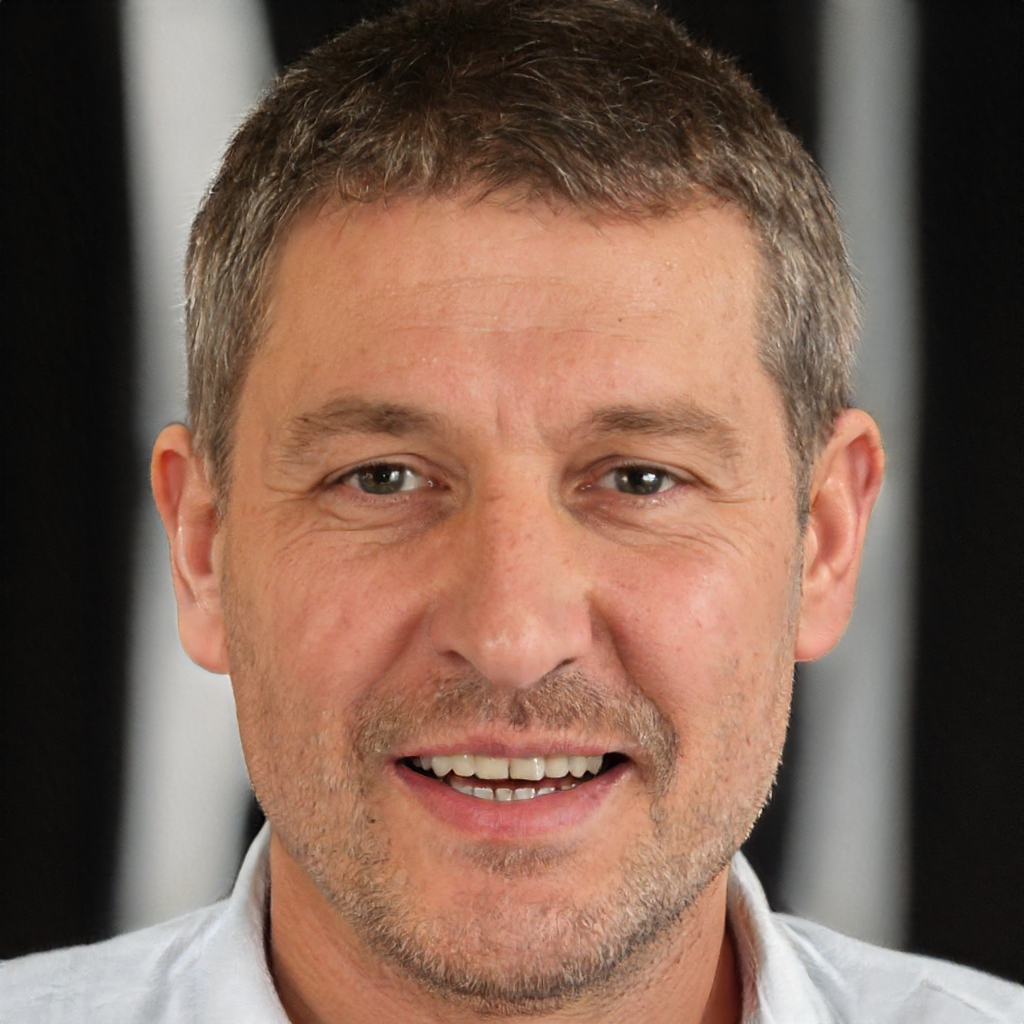
Portrait style: Real Portrait